Saxon State and University Library Dresden

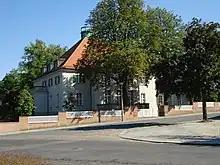
Until 1995, the mansion of today's rectorate accommodated the main building of the university library.

From 1485, the city of Dresden was the seat of the Wettin dukes of Saxony, who from 1547 were prince-electors. The royal state library was founded in 1556, when Prince-Elector Augustus (ruled 1553–1586) started systematically to acquire learned books and literary works. The prince himself inspected the lists of books offered at the book fair in Leipzig, the largest and most important city in his state, whose library had received the contents of the religious houses dissolved at the Reformation. Further, he instructed his diplomats to buy rare and precious books abroad.